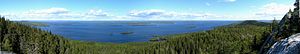
Nationalparker i Finland
Pielinensøen set fra en bakke i Koli Nationalpark
Der er 35 nationalparker i Finland. Nationalparkerne, der drives af Metsähallitus, dækker et samlet areal på 8.150 km², 2,5 procent af Finlands samlede areal. I 2007 var der i alt 1,7 millioner besøgende i parkerne.